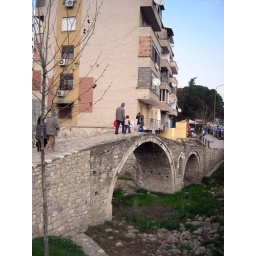
nice old bridge beside the road